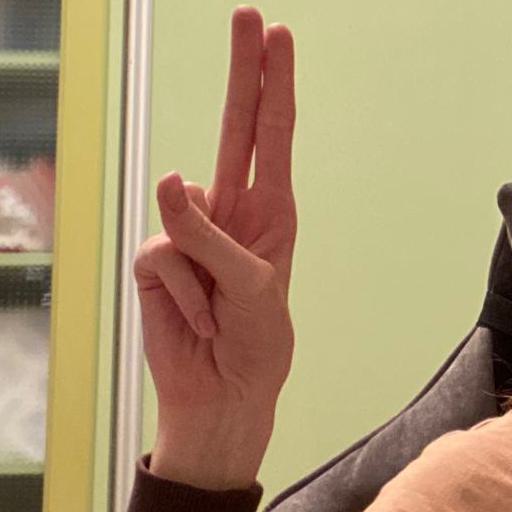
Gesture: two_up